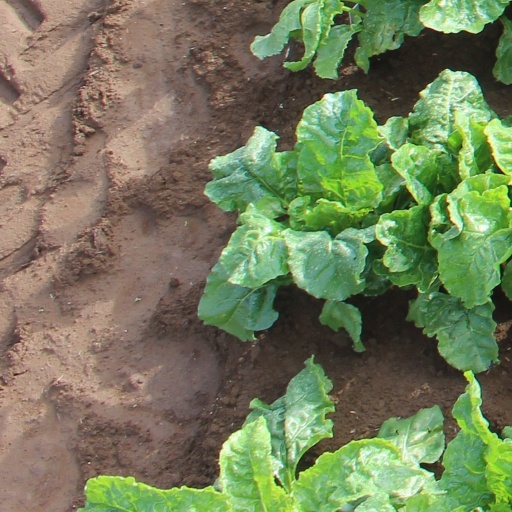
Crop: sugar beet